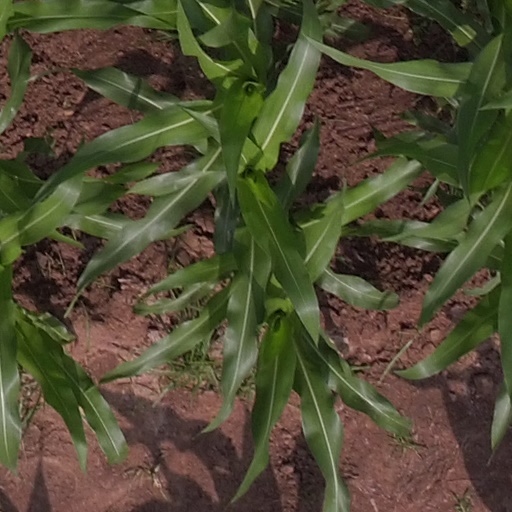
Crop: maize; corn